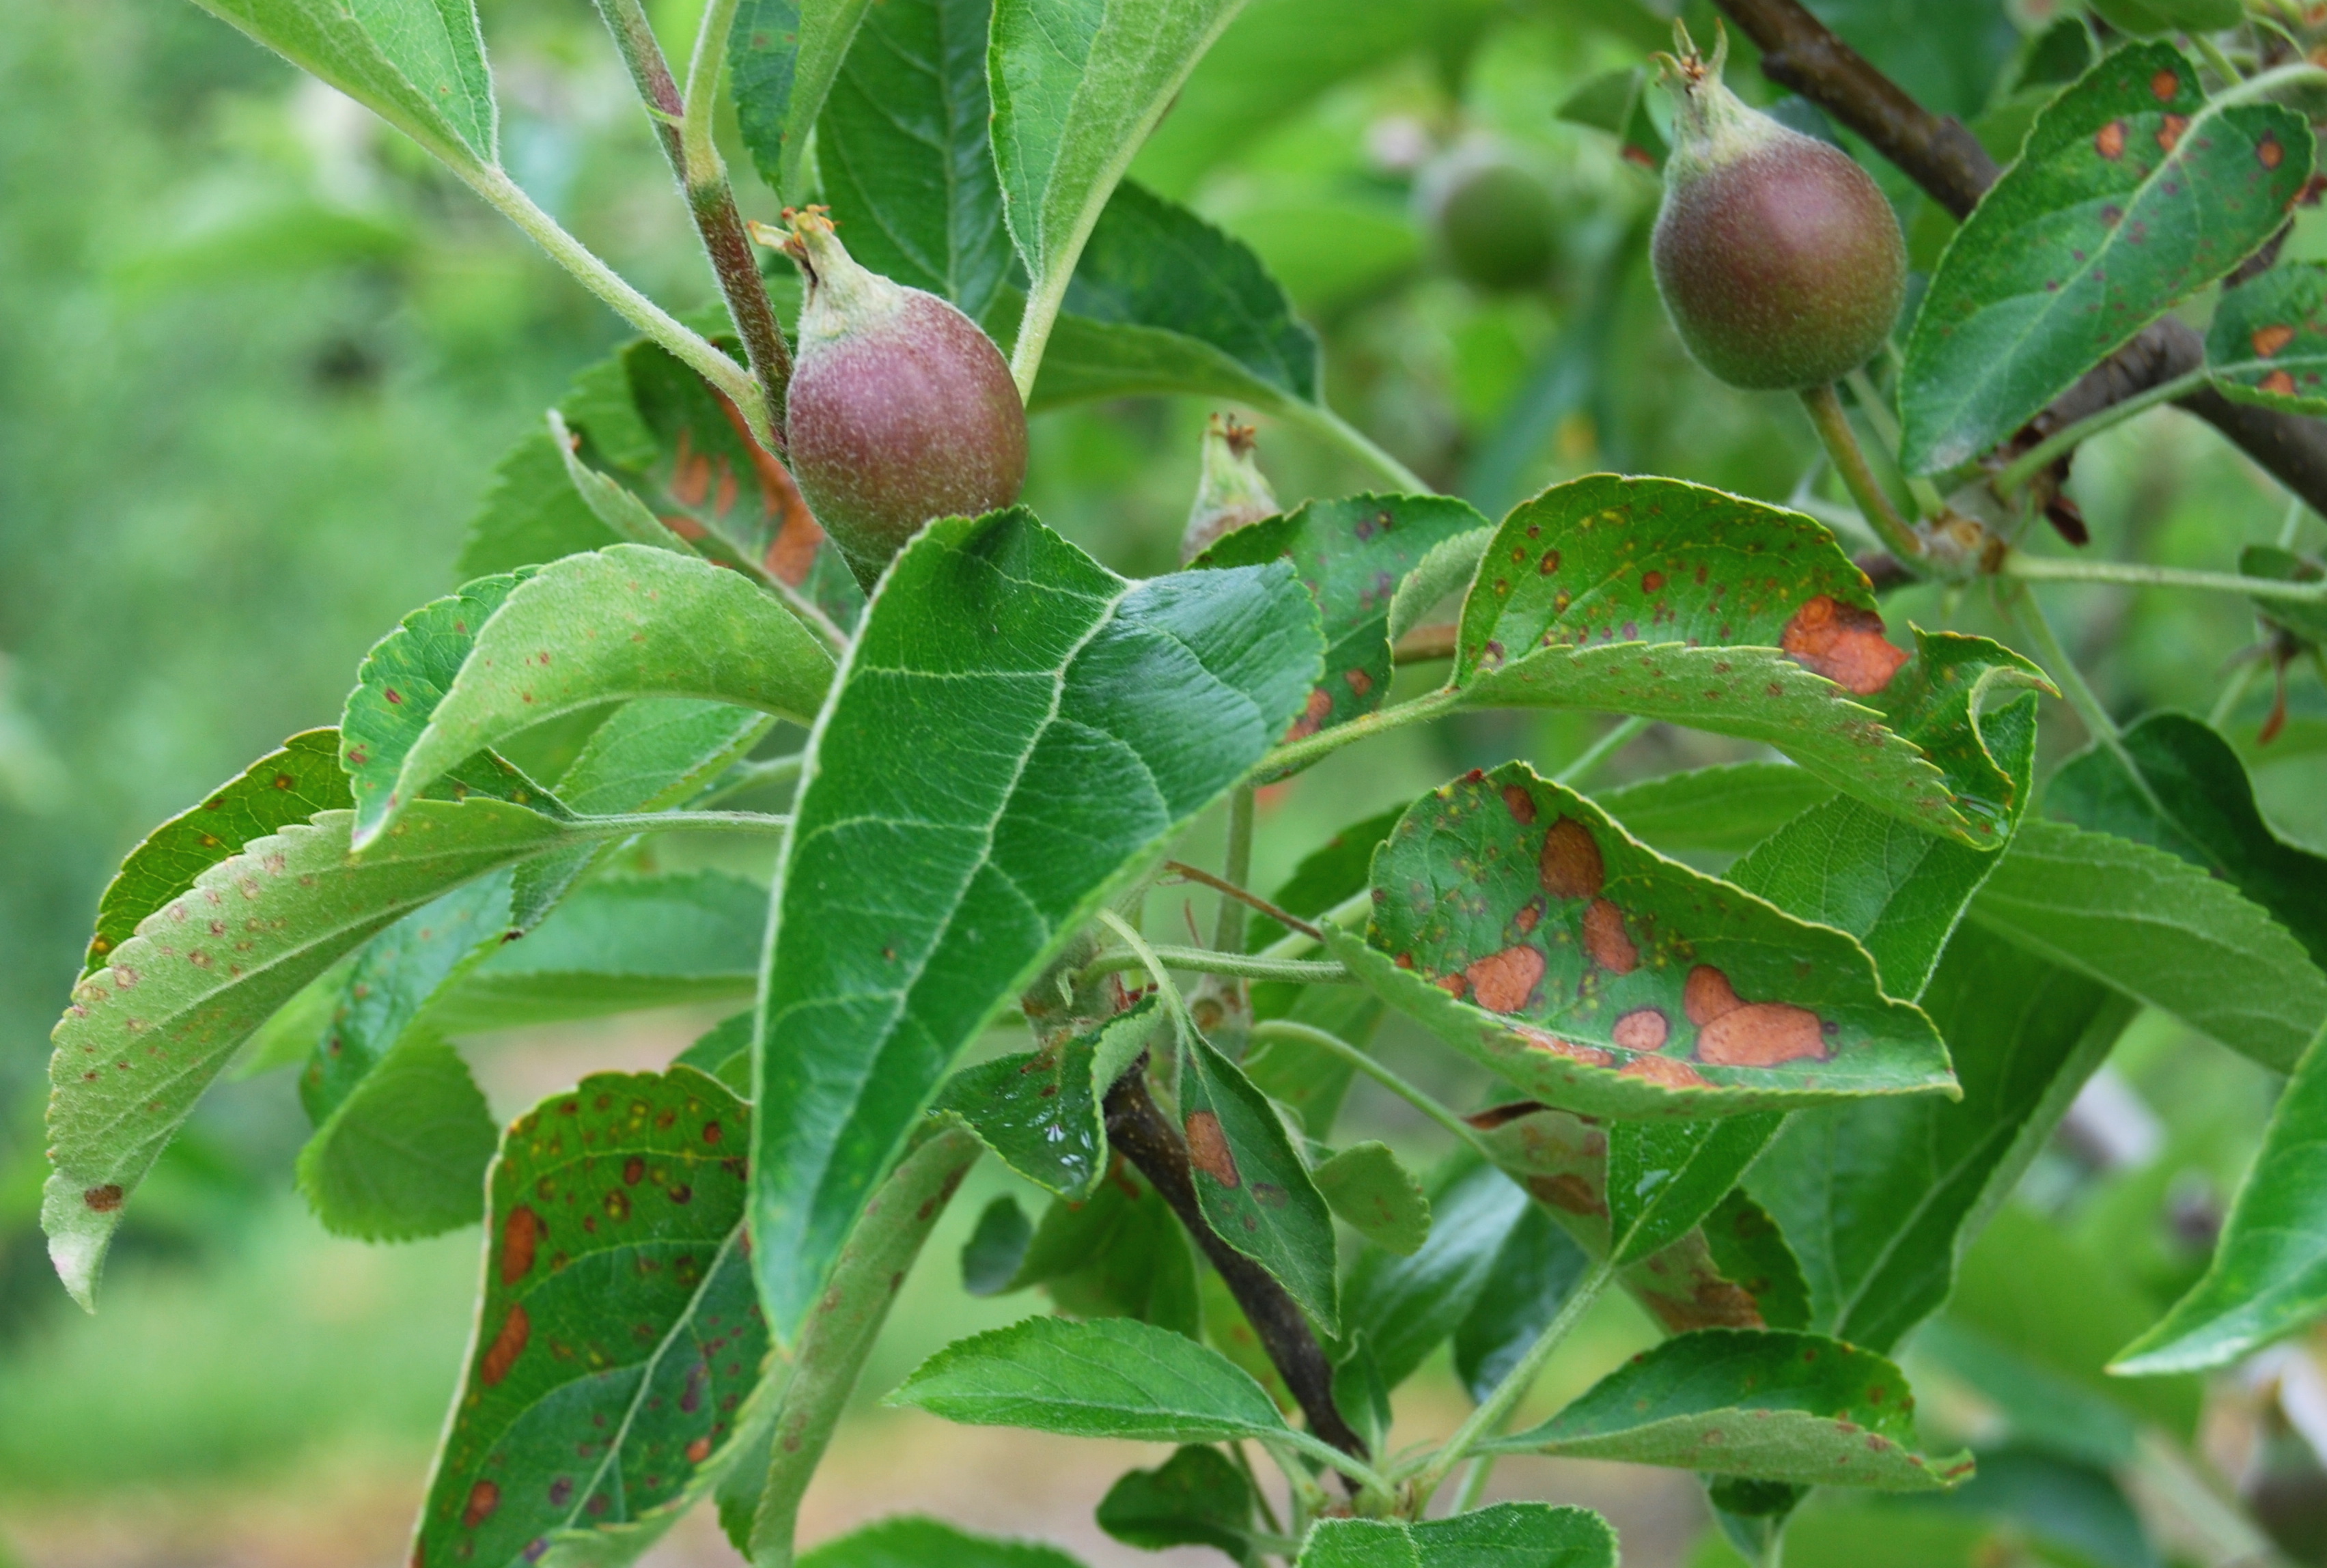
Label: Apple rust leaf
Plant: Apple
Condition: rust